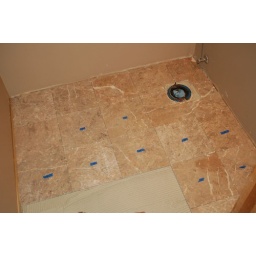
Hmm...It's not this orange in real life. And the walls are all the same latte color.